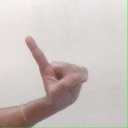
अक्षर: ए